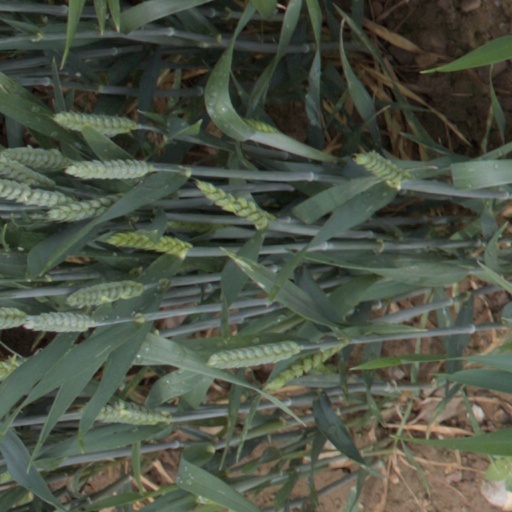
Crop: wheat